Osaka-jō dai

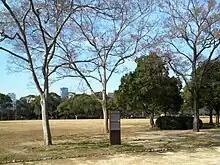
Site of the Osaka Castle "dai"'s residence at Osaka Castle's Nishinomaru

This "bakufu" title identifies an official responsible for holding and defending , and for administration of the city of Osaka. This office was considered only slightly less important than the Kyoto "shoshidai"; and this important "daimyō" officer was charged with guarding the security of the Kansai region. Originally, there were six "jōdai," but that number was eventually reduced to only one. Conventionally, the person appointed to this essential position would have previously demonstrated his abilities and loyalty by serving as "jisha-bugyō" or by having succeeded in another similarly important role. From this high position, a career path would have typically included promotion to the office of Kyoto "shoshidai" and then to a position amongst the "rōjū" in Edo.